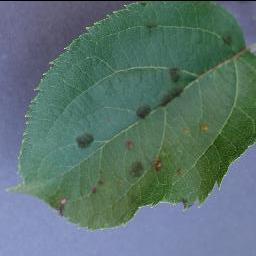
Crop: apple
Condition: scab